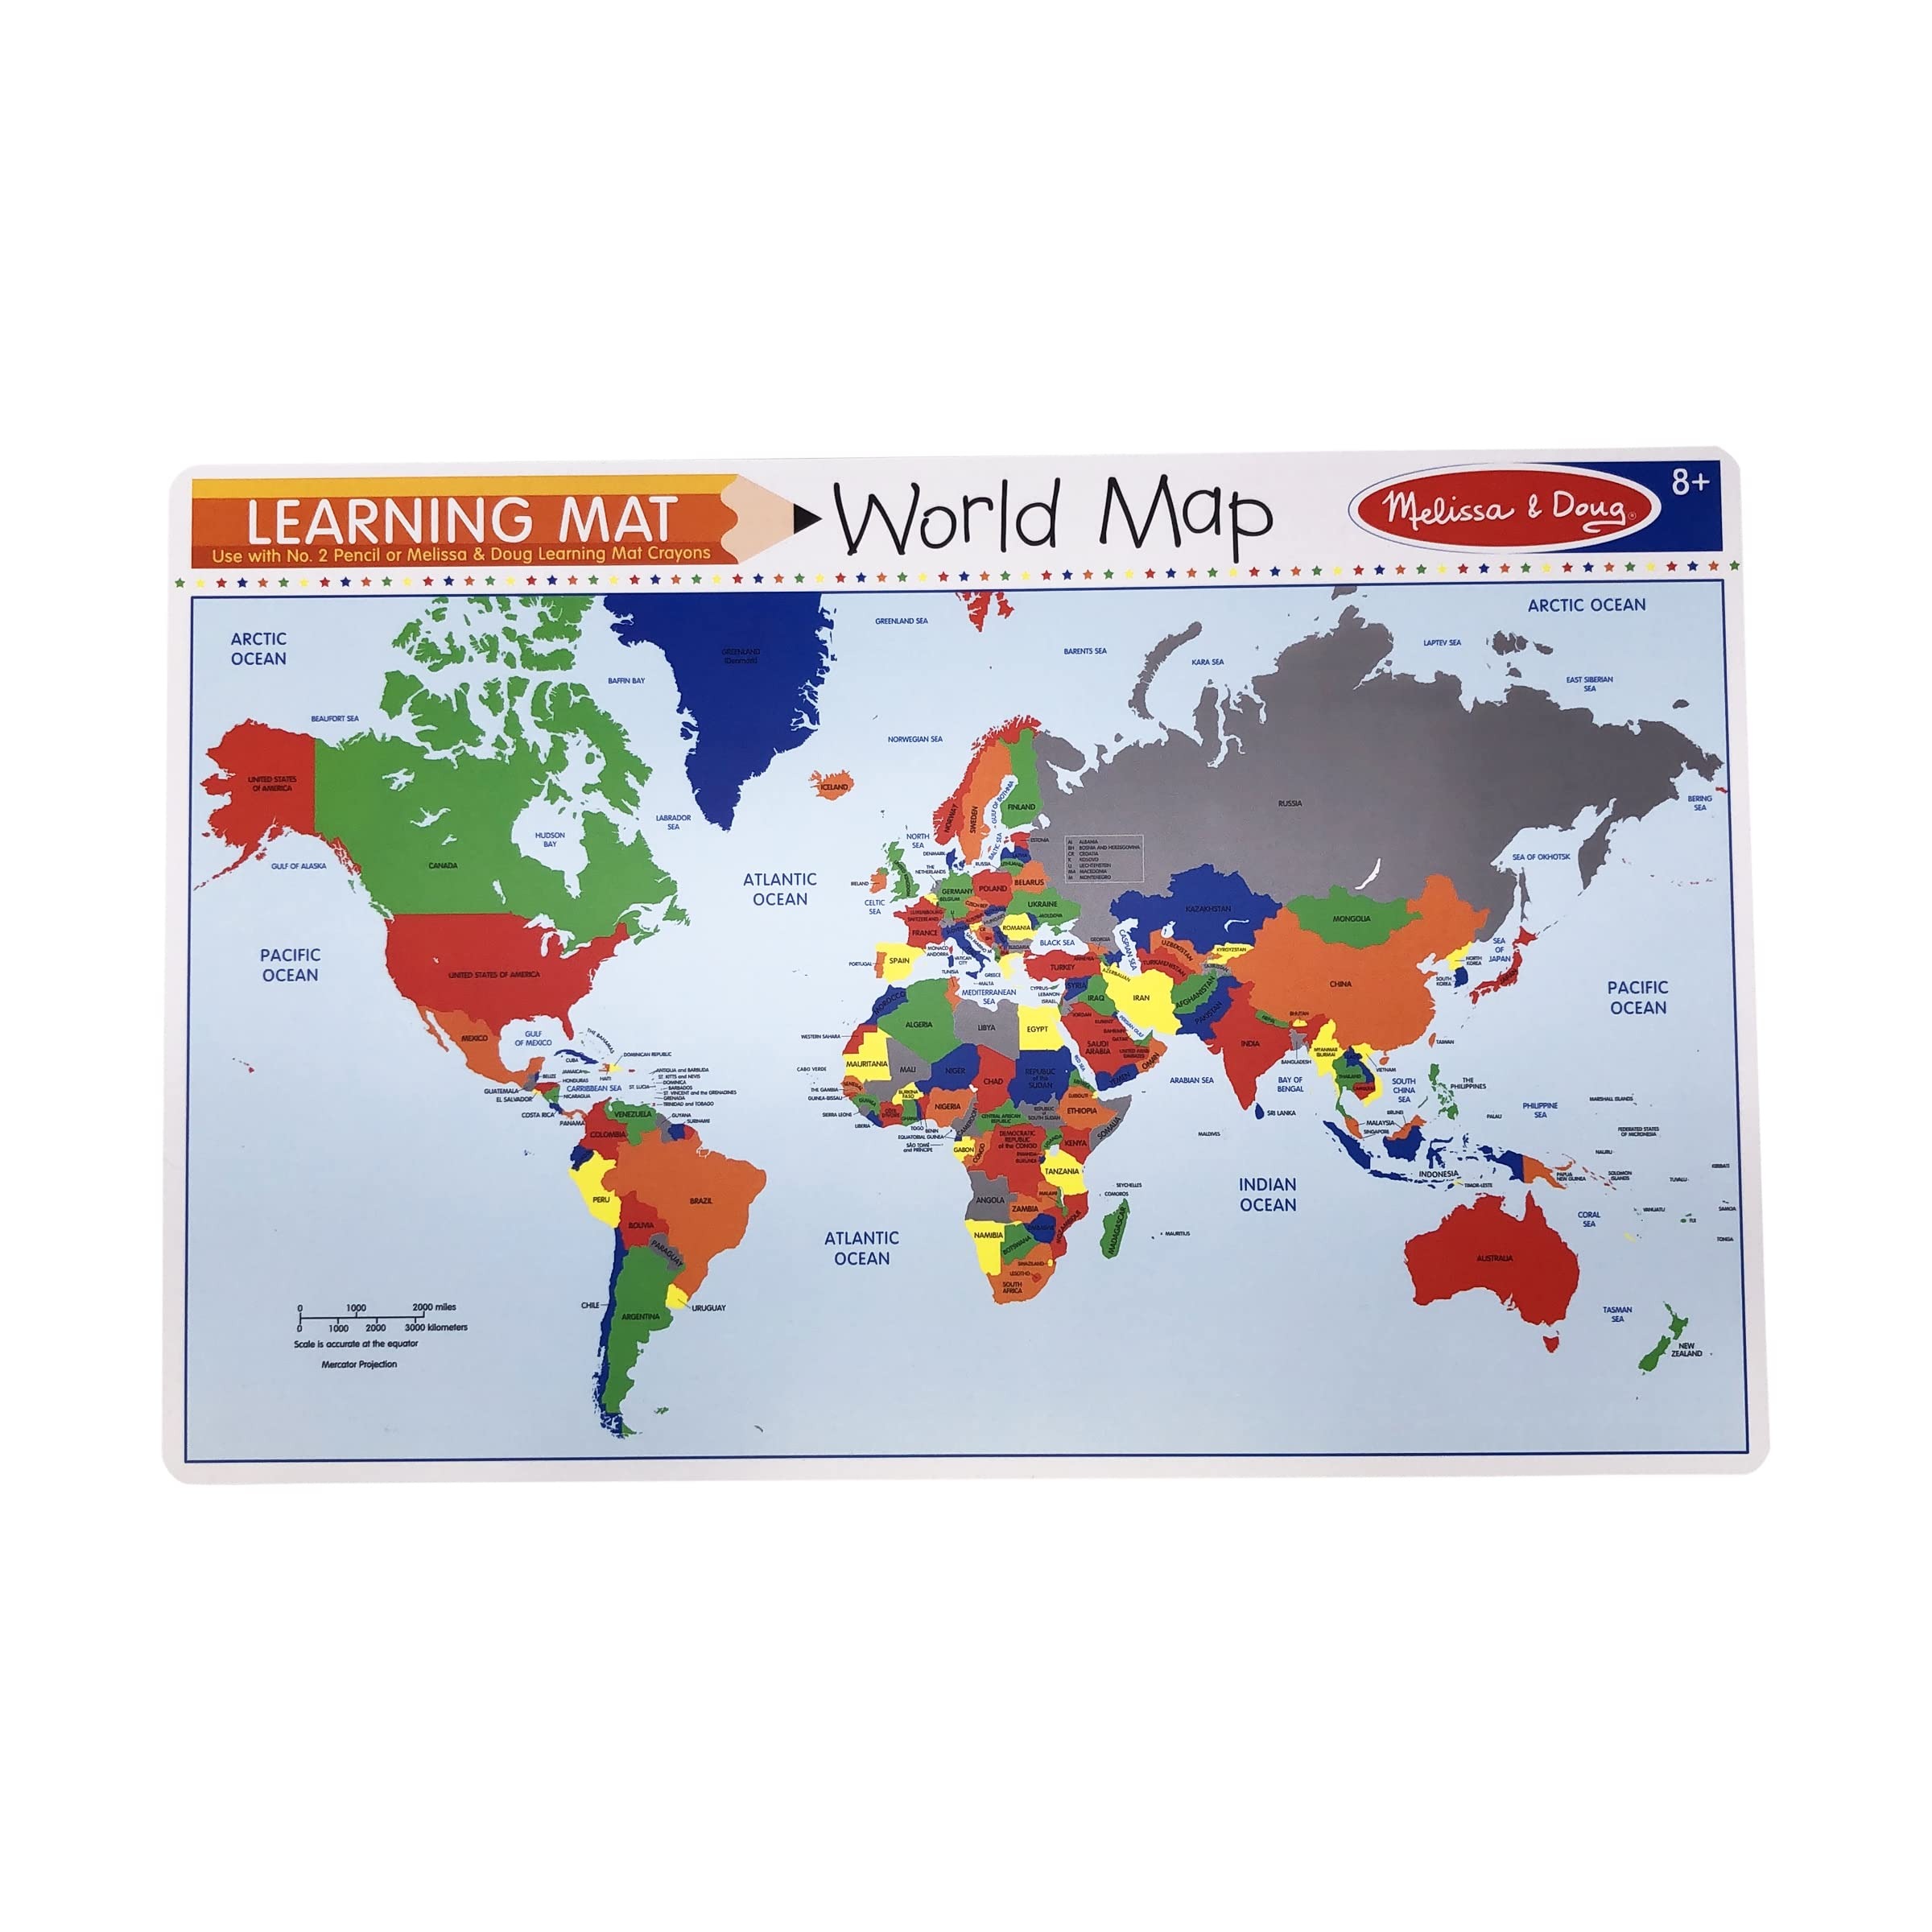
Item Name: MELISSA & DOUG Countries Of The World Write A Mat, 1 EA
Bullet Point 1: Double-sided activity placemat: the countries of the world fill a full-color map on one side
Bullet Point 2: On the other side, a blank map to complete w/ the country names which are listed along the bottom
Bullet Point 3: Not for use with regular crayons, markers or dry-erase markers
Bullet Point 4: Recommended for ages 8 years and up
Product Description: The Melissa & Doug Countries of the World Write-a-Mat is a double-sided activity placemat that helps kids learn in an engaging hands-on, write-on way! Use either #2 pencils or write-on/wipe-off crayons to make it easy to use again and again as your child masters world geography. The countries of the world fill a full-color map on one side; on the other side, a blank map to complete w/ the country names which are listed along the bottom. It's the perfect learning tool and on-the-go entertainment for waiting rooms, restaurants, and travel days. Dimensions: 17.25'L x 11.25'W. Ages 8 years and up.
Value: 1.0
Unit: Count

Price: 12.93